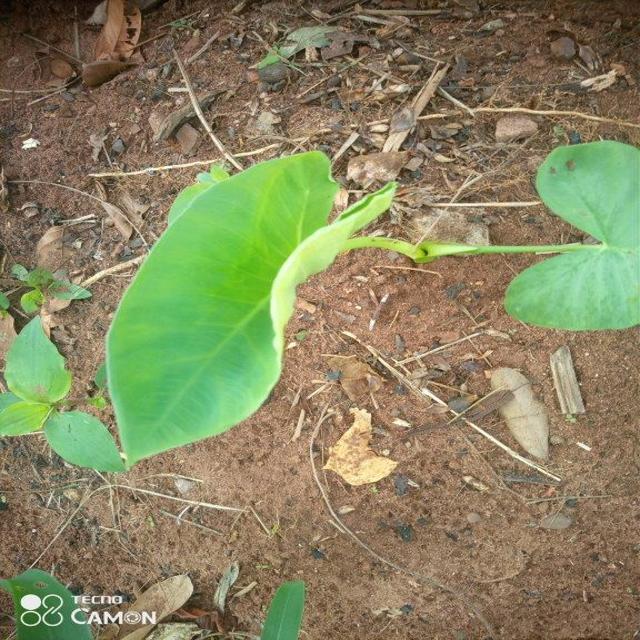
Label: Healthy